Alpha Academy

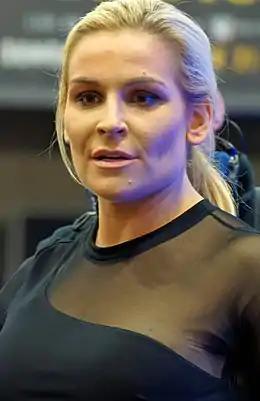
Natalya

On November 13, 2020 episode of "SmackDown", Chad Gable opened the "Alpha Academy" (a nod to his former tag team of American Alpha with Jason Jordan) and recruited Otis as his client. The team made their debut on the December 11 episode of "SmackDown" in a defeat to the team of Cesaro and Shinsuke Nakamura. At , Gable and Otis teamed with Big E and Daniel Bryan to defeat Cesaro, Nakamura, King Corbin, and Intercontinental Champion Sami Zayn in an eight-man tag team match. On the February 19, 2021 episode of "SmackDown", Gable ordered Otis to attack Rey Mysterio after their tag team match, thus turning them into heels.